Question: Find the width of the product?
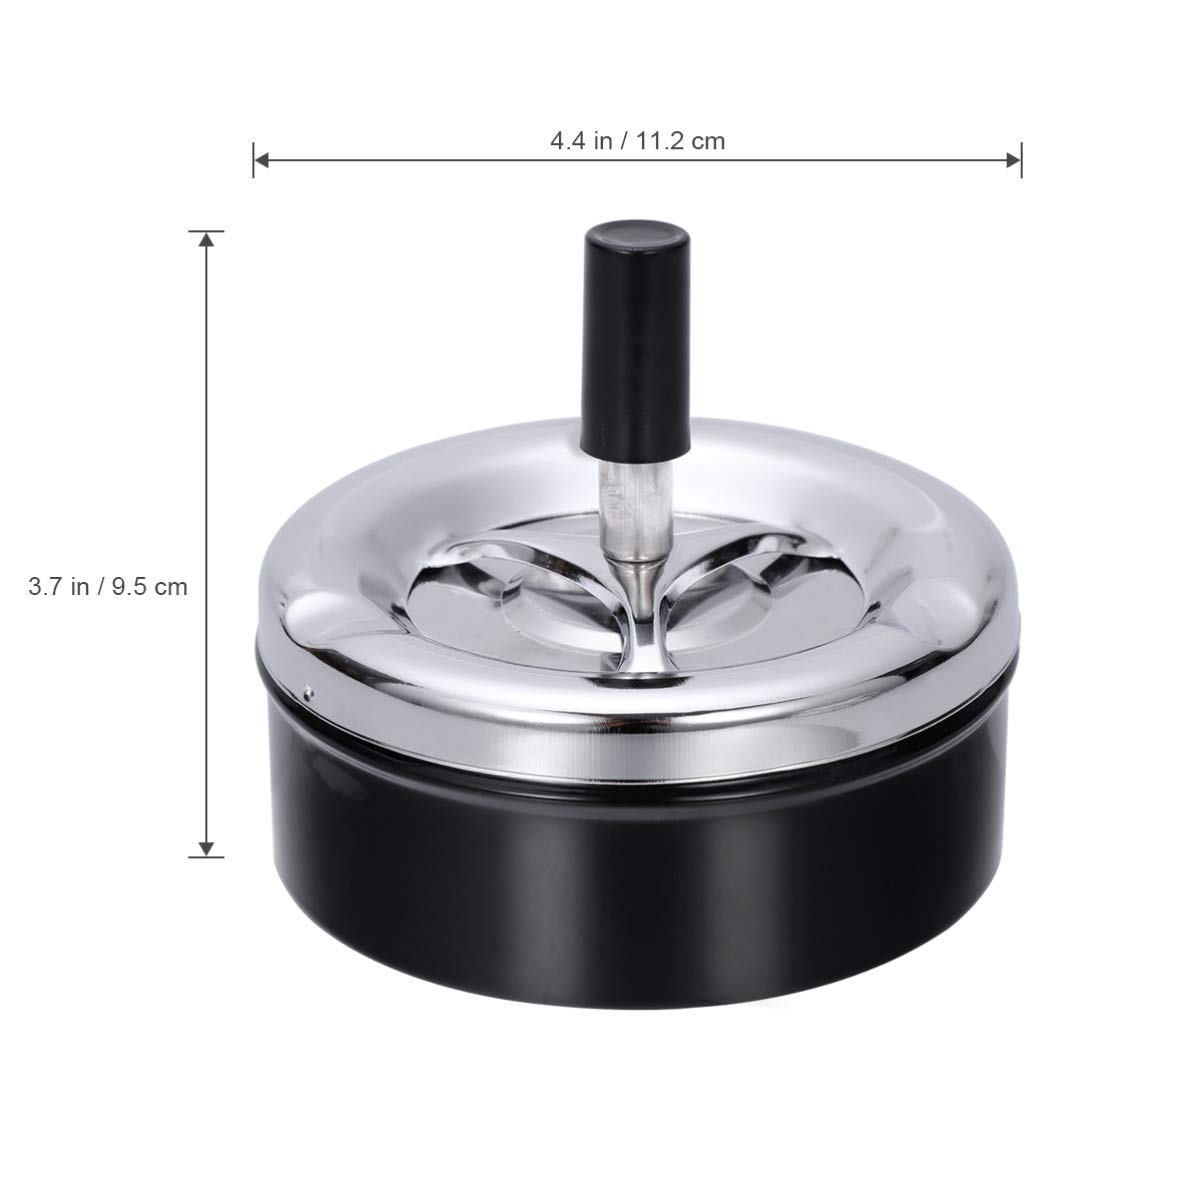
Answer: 4.4 inch